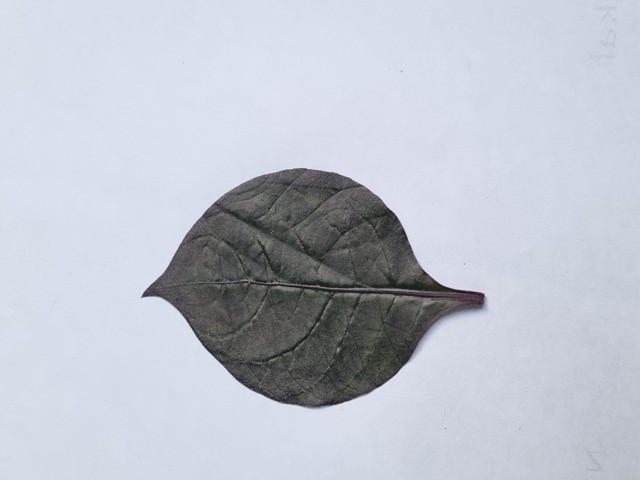
Plant: kalochitra